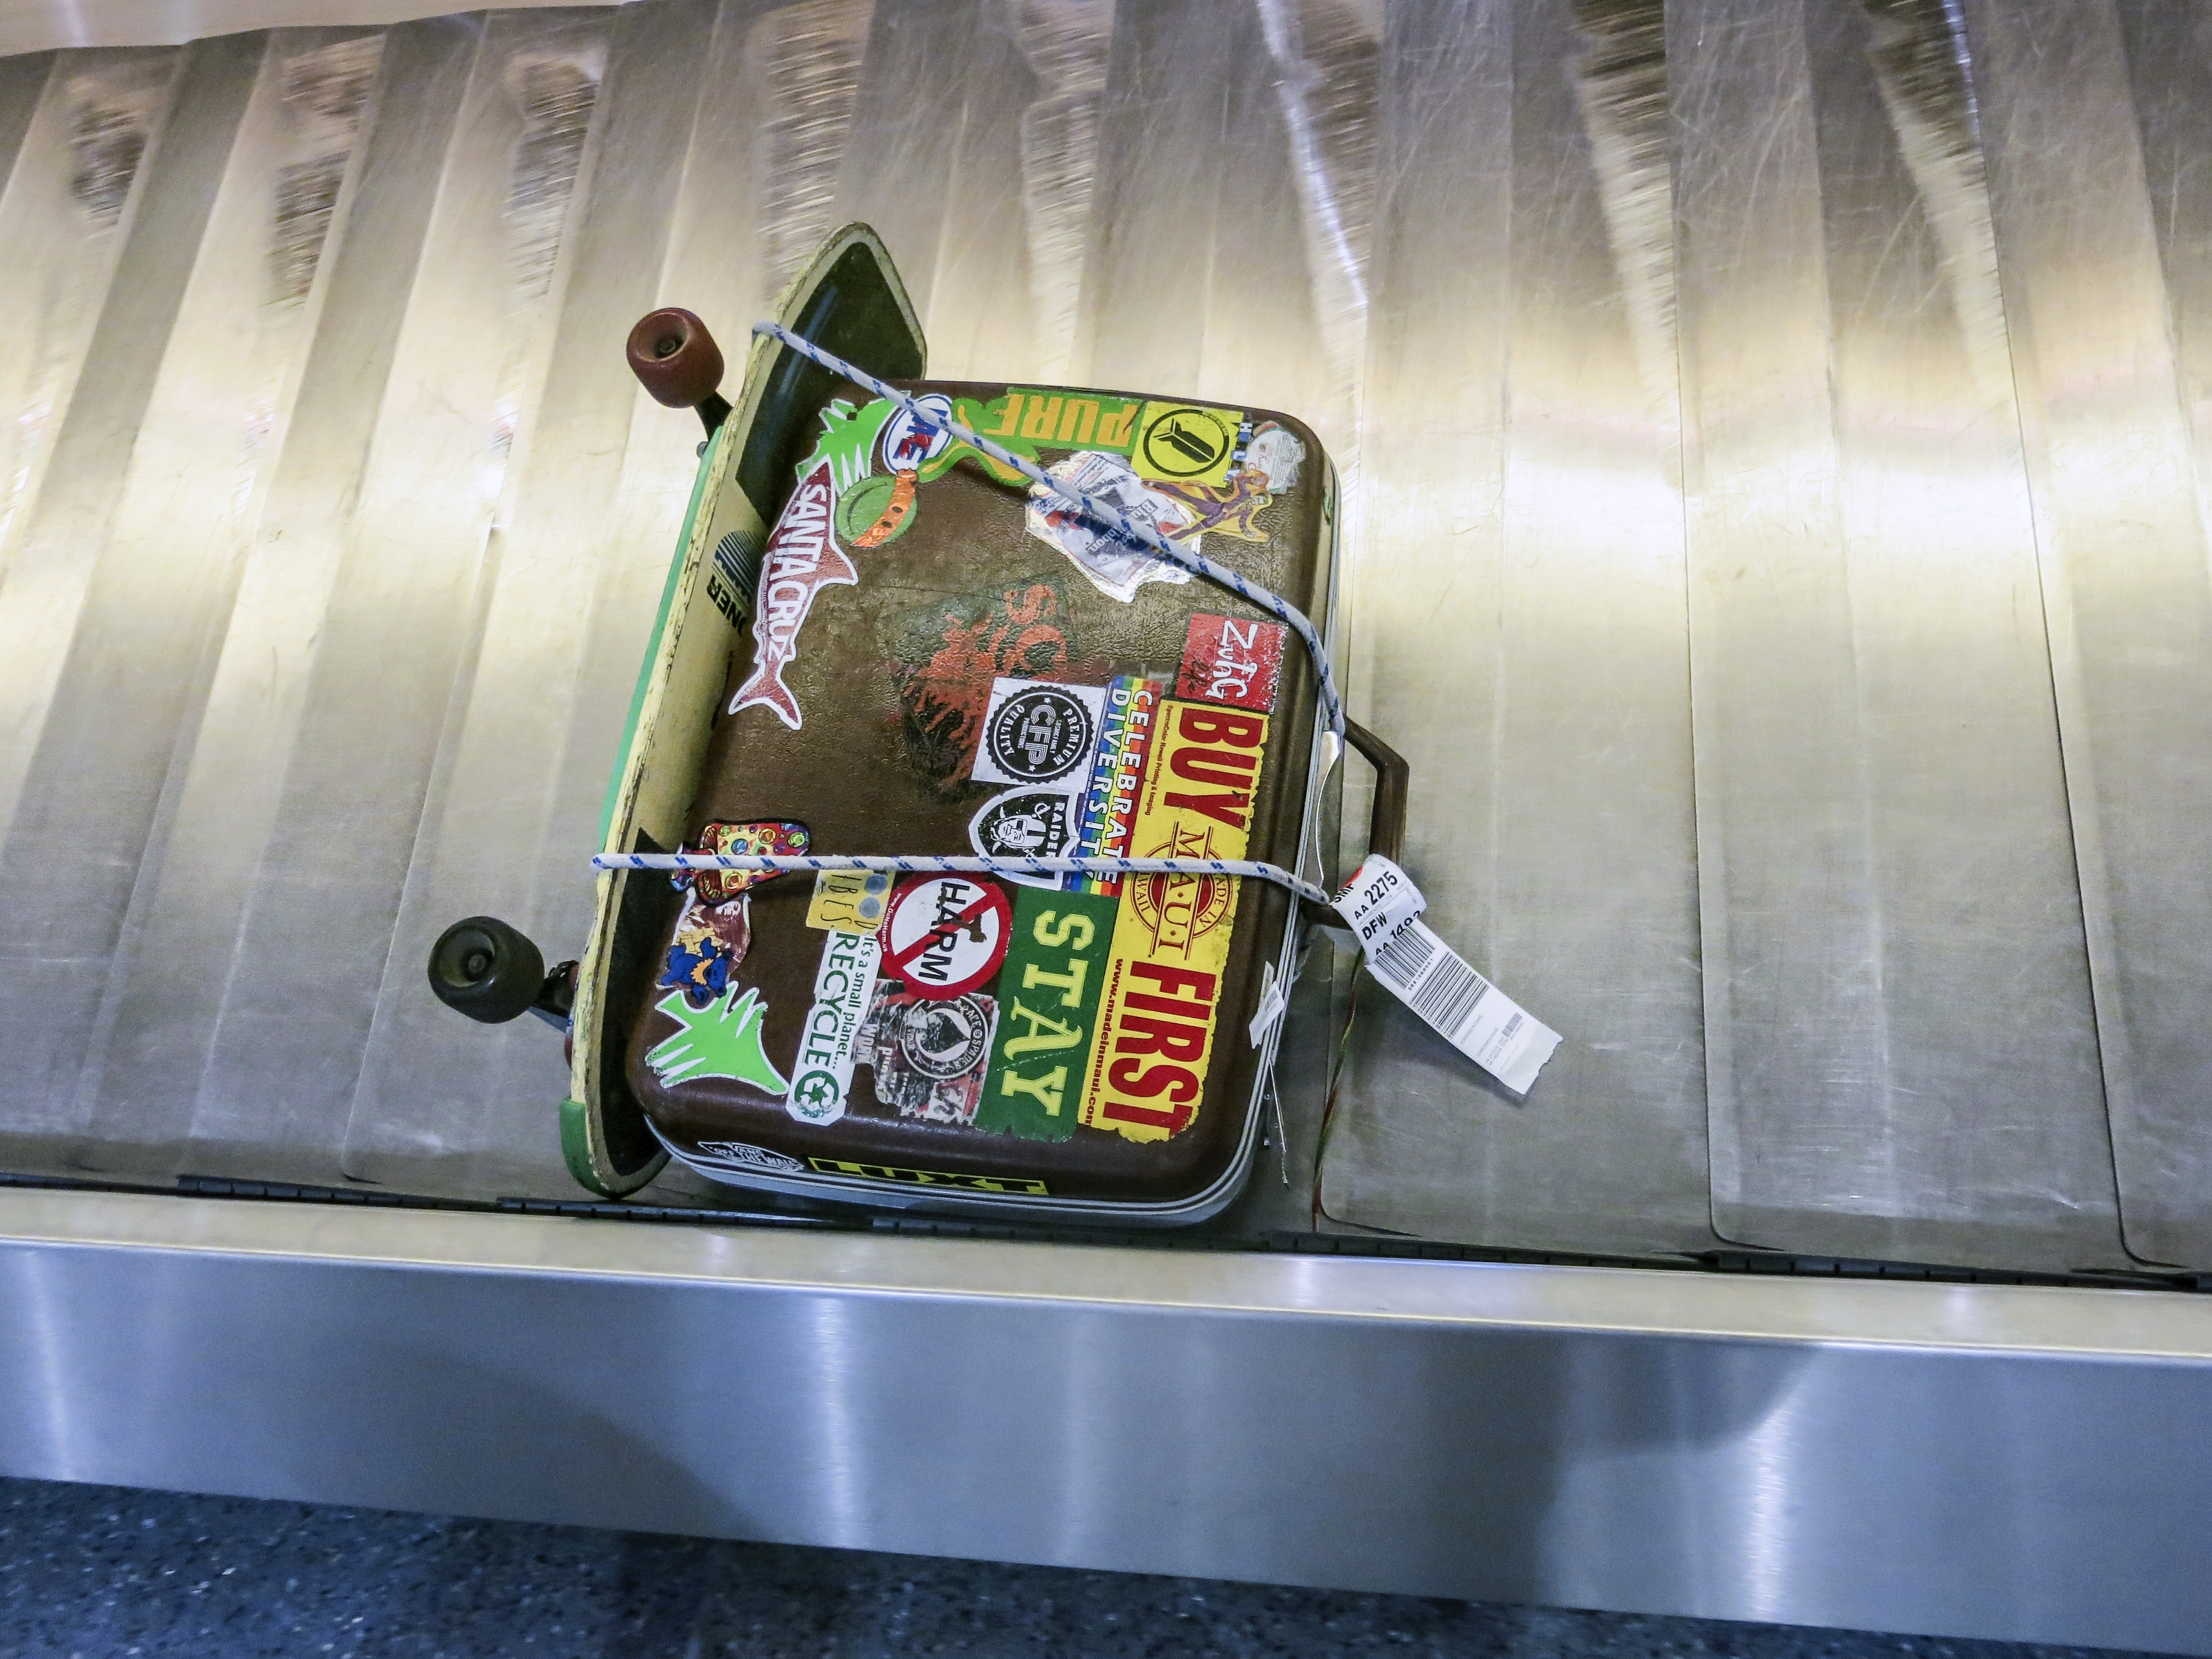
skateboard, glass, gadget, machine, luggage, hipster, sticker, art, smf, bagage, samsonite, baggagecarousel